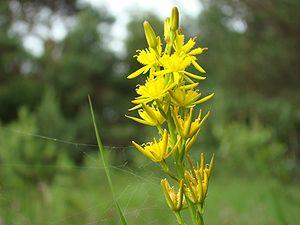
Arbonne est une commune française, située à l’extrême ouest du département des Pyrénées-Atlantiques en région Nouvelle-Aquitaine, à moins de cinq kilomètres de la côte atlantique. Limitrophe de Bidart et de Biarritz, bénéficiant de leurs infrastructures, elle voit alors que sa population a doublé en 30 ans, pendant les premières années du XXIᵉ siècle son rôle de ville-dortoir rurbaine s’accentuer. Cette dimension est prise en compte par le dernier plan local d’urbanisme qui cherche à redynamiser le centre-bourg, tout en protégeant le secteur agricole qui fut l’activité économique dominante pendant des siècles.
Le parc naturel de Südheide a été aménagé en 1964 à l'est et l'ouest du faubourg de Südheide, en Basse-Saxe. Il se caractérise par des forêts et prairies très étendues. 5% de sa superficie est classée Aire protégée et 90% en ZNIEFF.